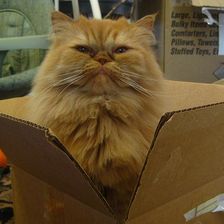
Species: cat
Breed: Persian